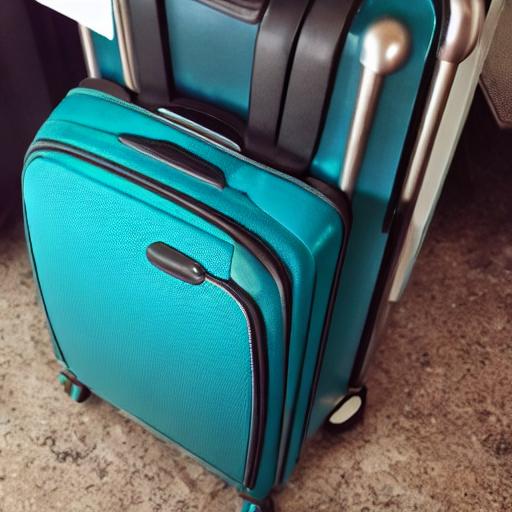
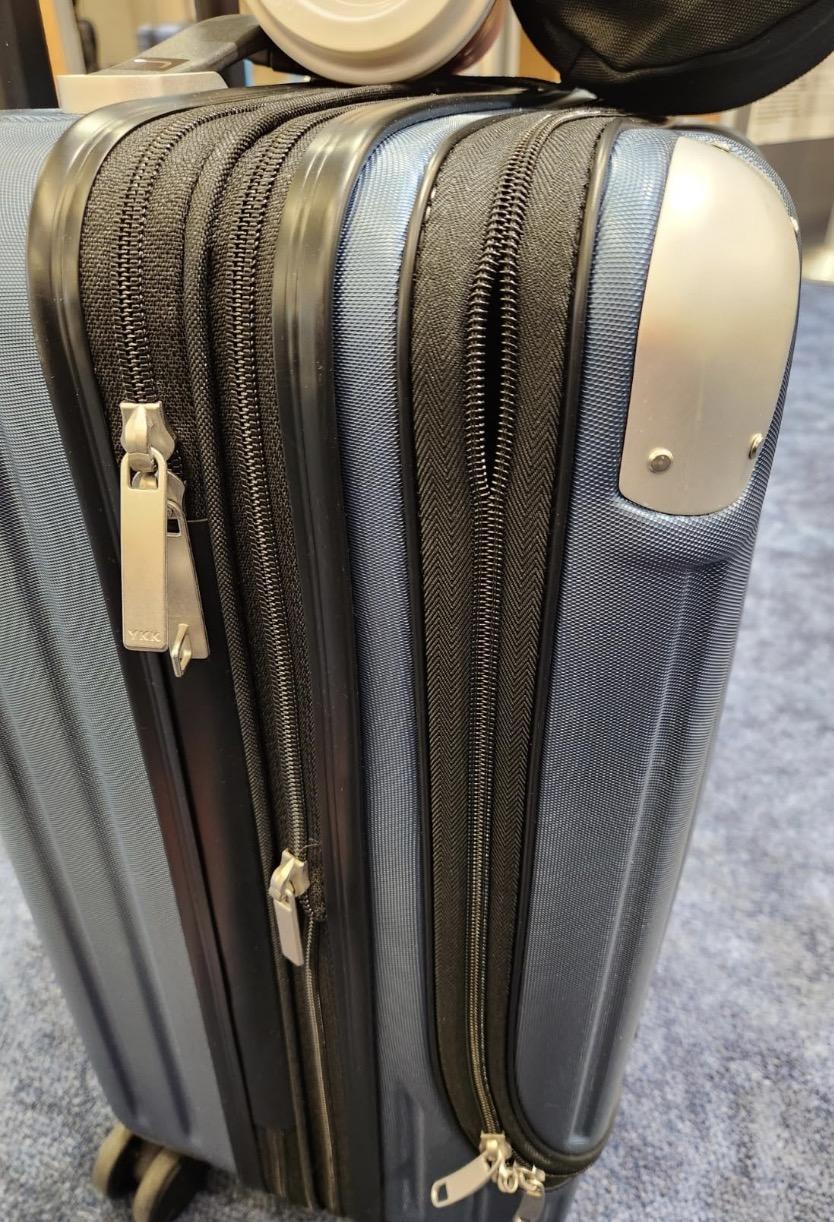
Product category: items_tea
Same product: no